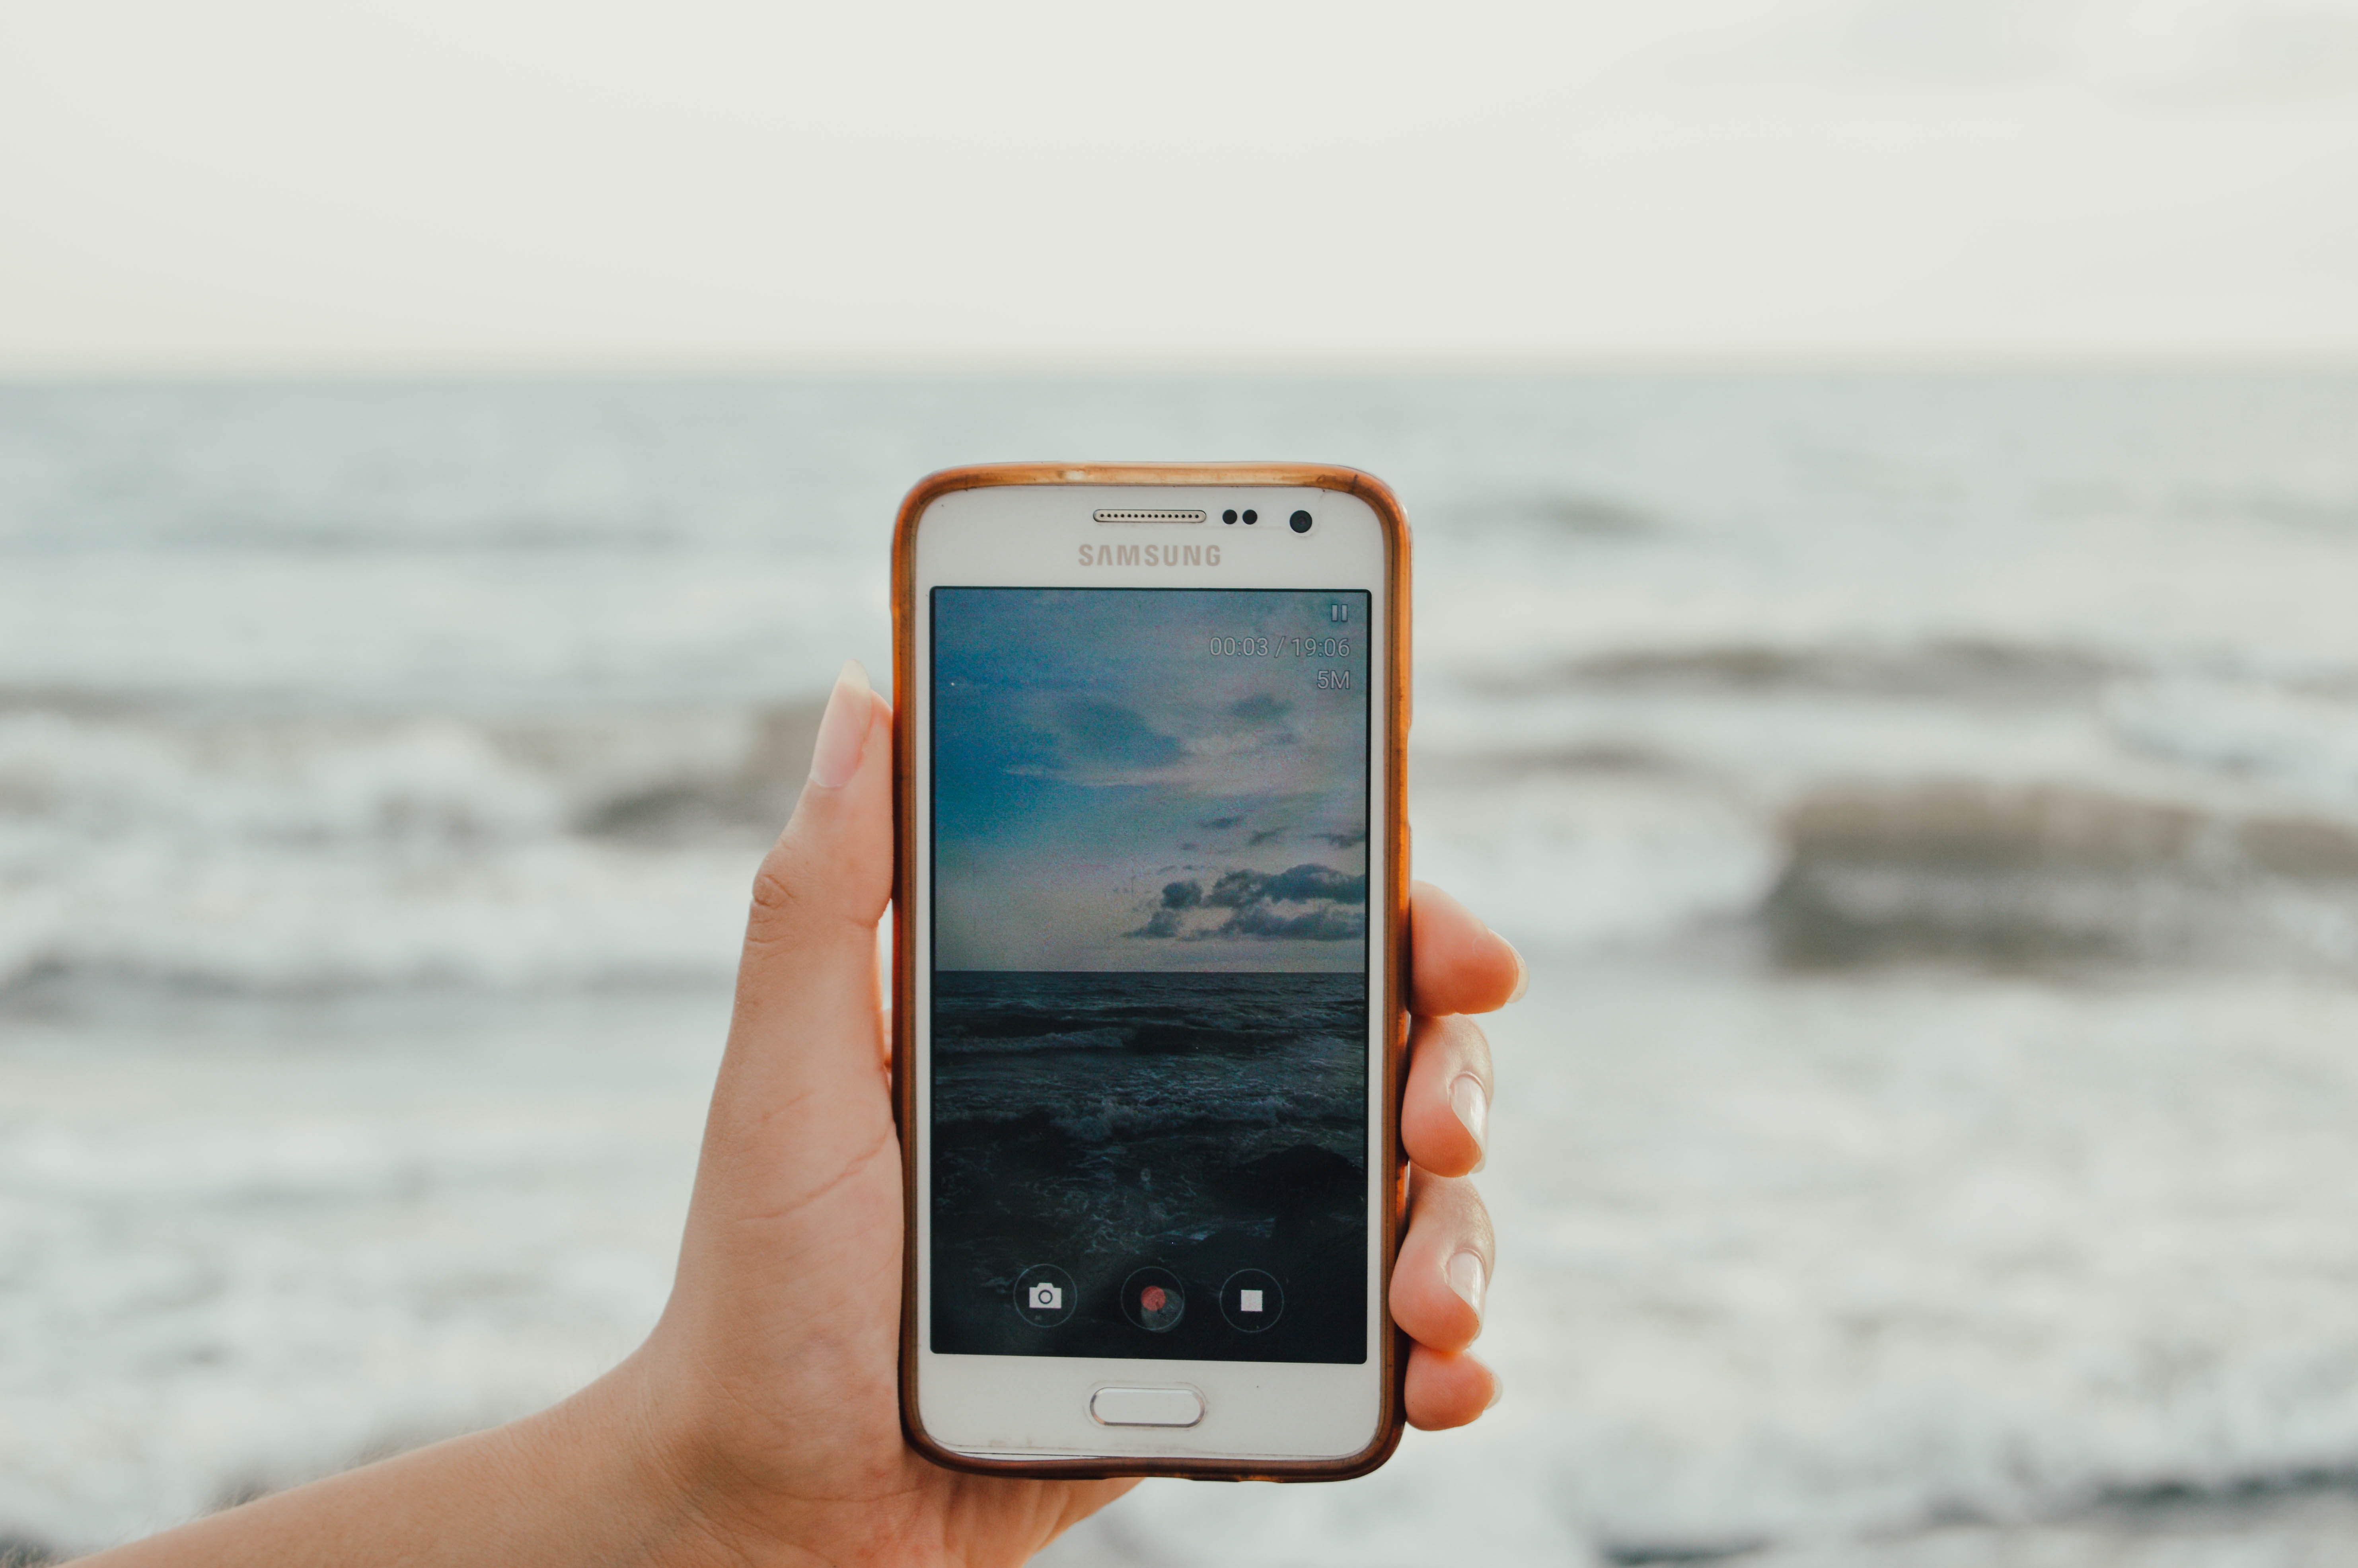
mobile phone, gadget, communication device, portable communications device, smartphone, electronic device, technology, feature phone, sea, ocean, sky, vacation, mobile device, hand, telephone, finger, geological phenomenon, multimedia, telephony